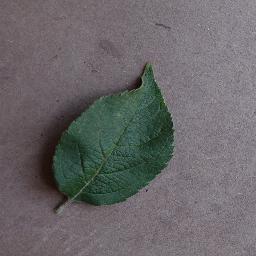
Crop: apple
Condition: healthy